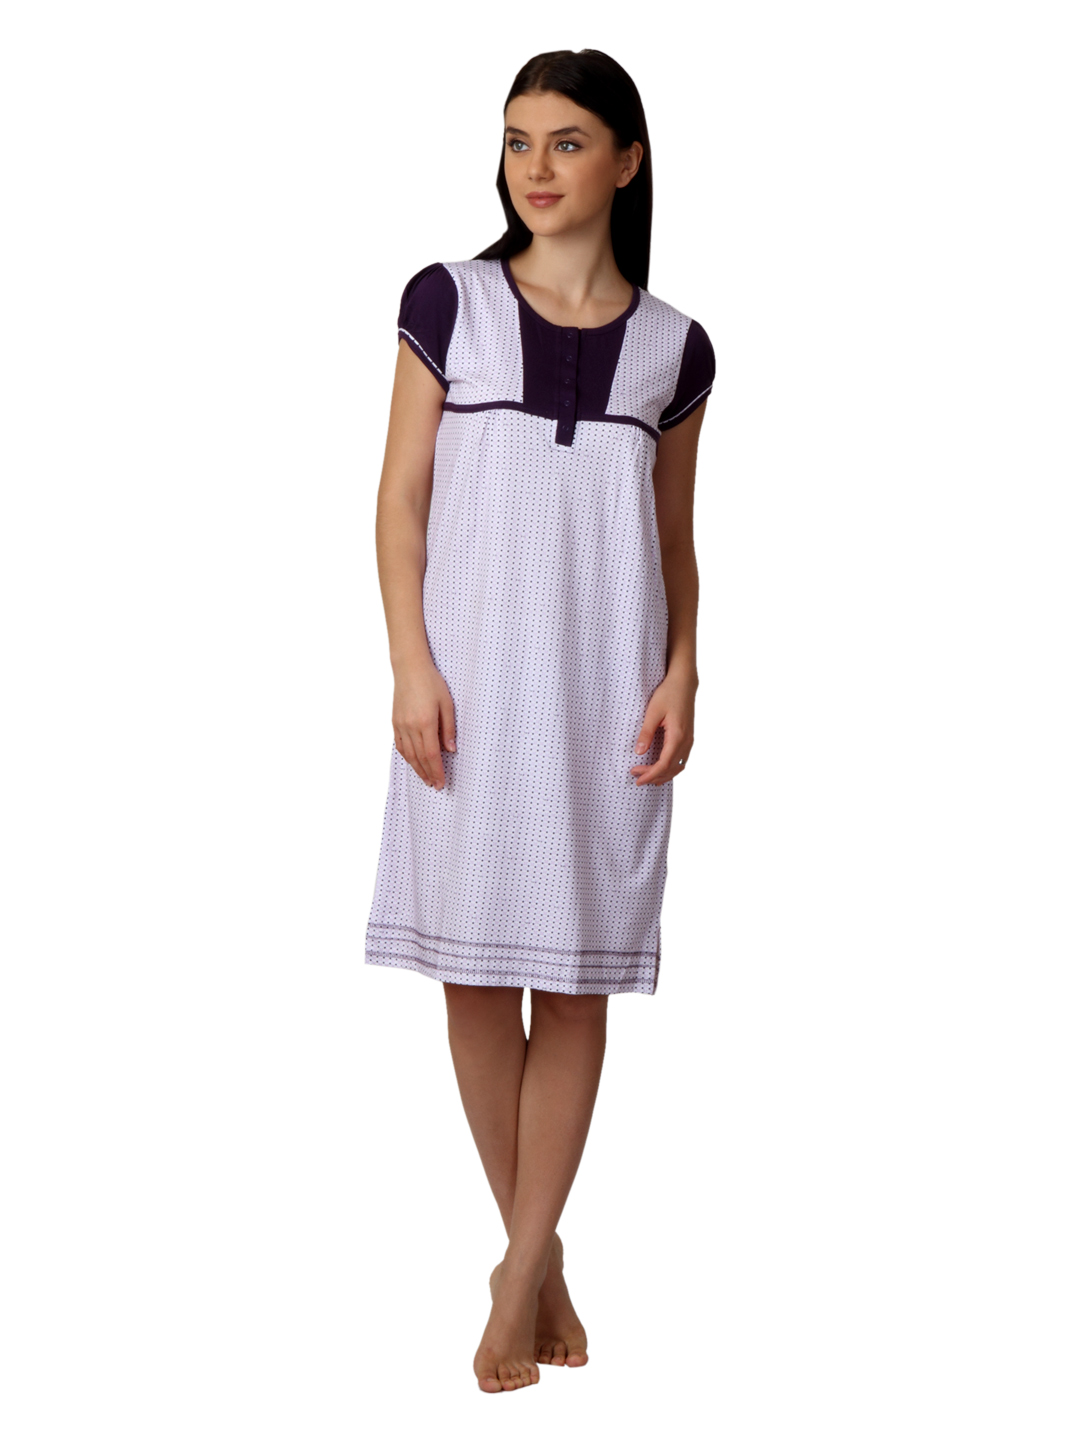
SDL by Sweet Dreams Women Purple Nightdress
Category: Apparel / Loungewear and Nightwear / Nightdress
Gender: Women
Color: White
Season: Summer 2017
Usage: Casual